Princess Hilda of Luxembourg (1897–1979)

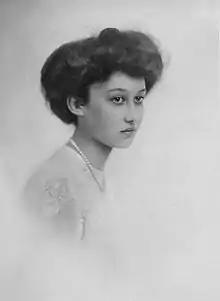
Portrait photo of Princess Hilda of Luxembourg (1918)

Princess Hilda of Luxembourg (15 February 1897 – 8 September 1979) was a Princess of Luxembourg by birth and the Princess of Schwarzenberg by marriage.